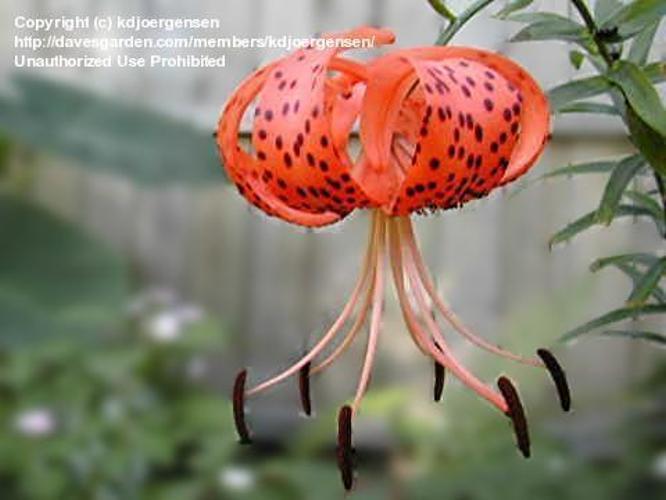
Label: tiger lily